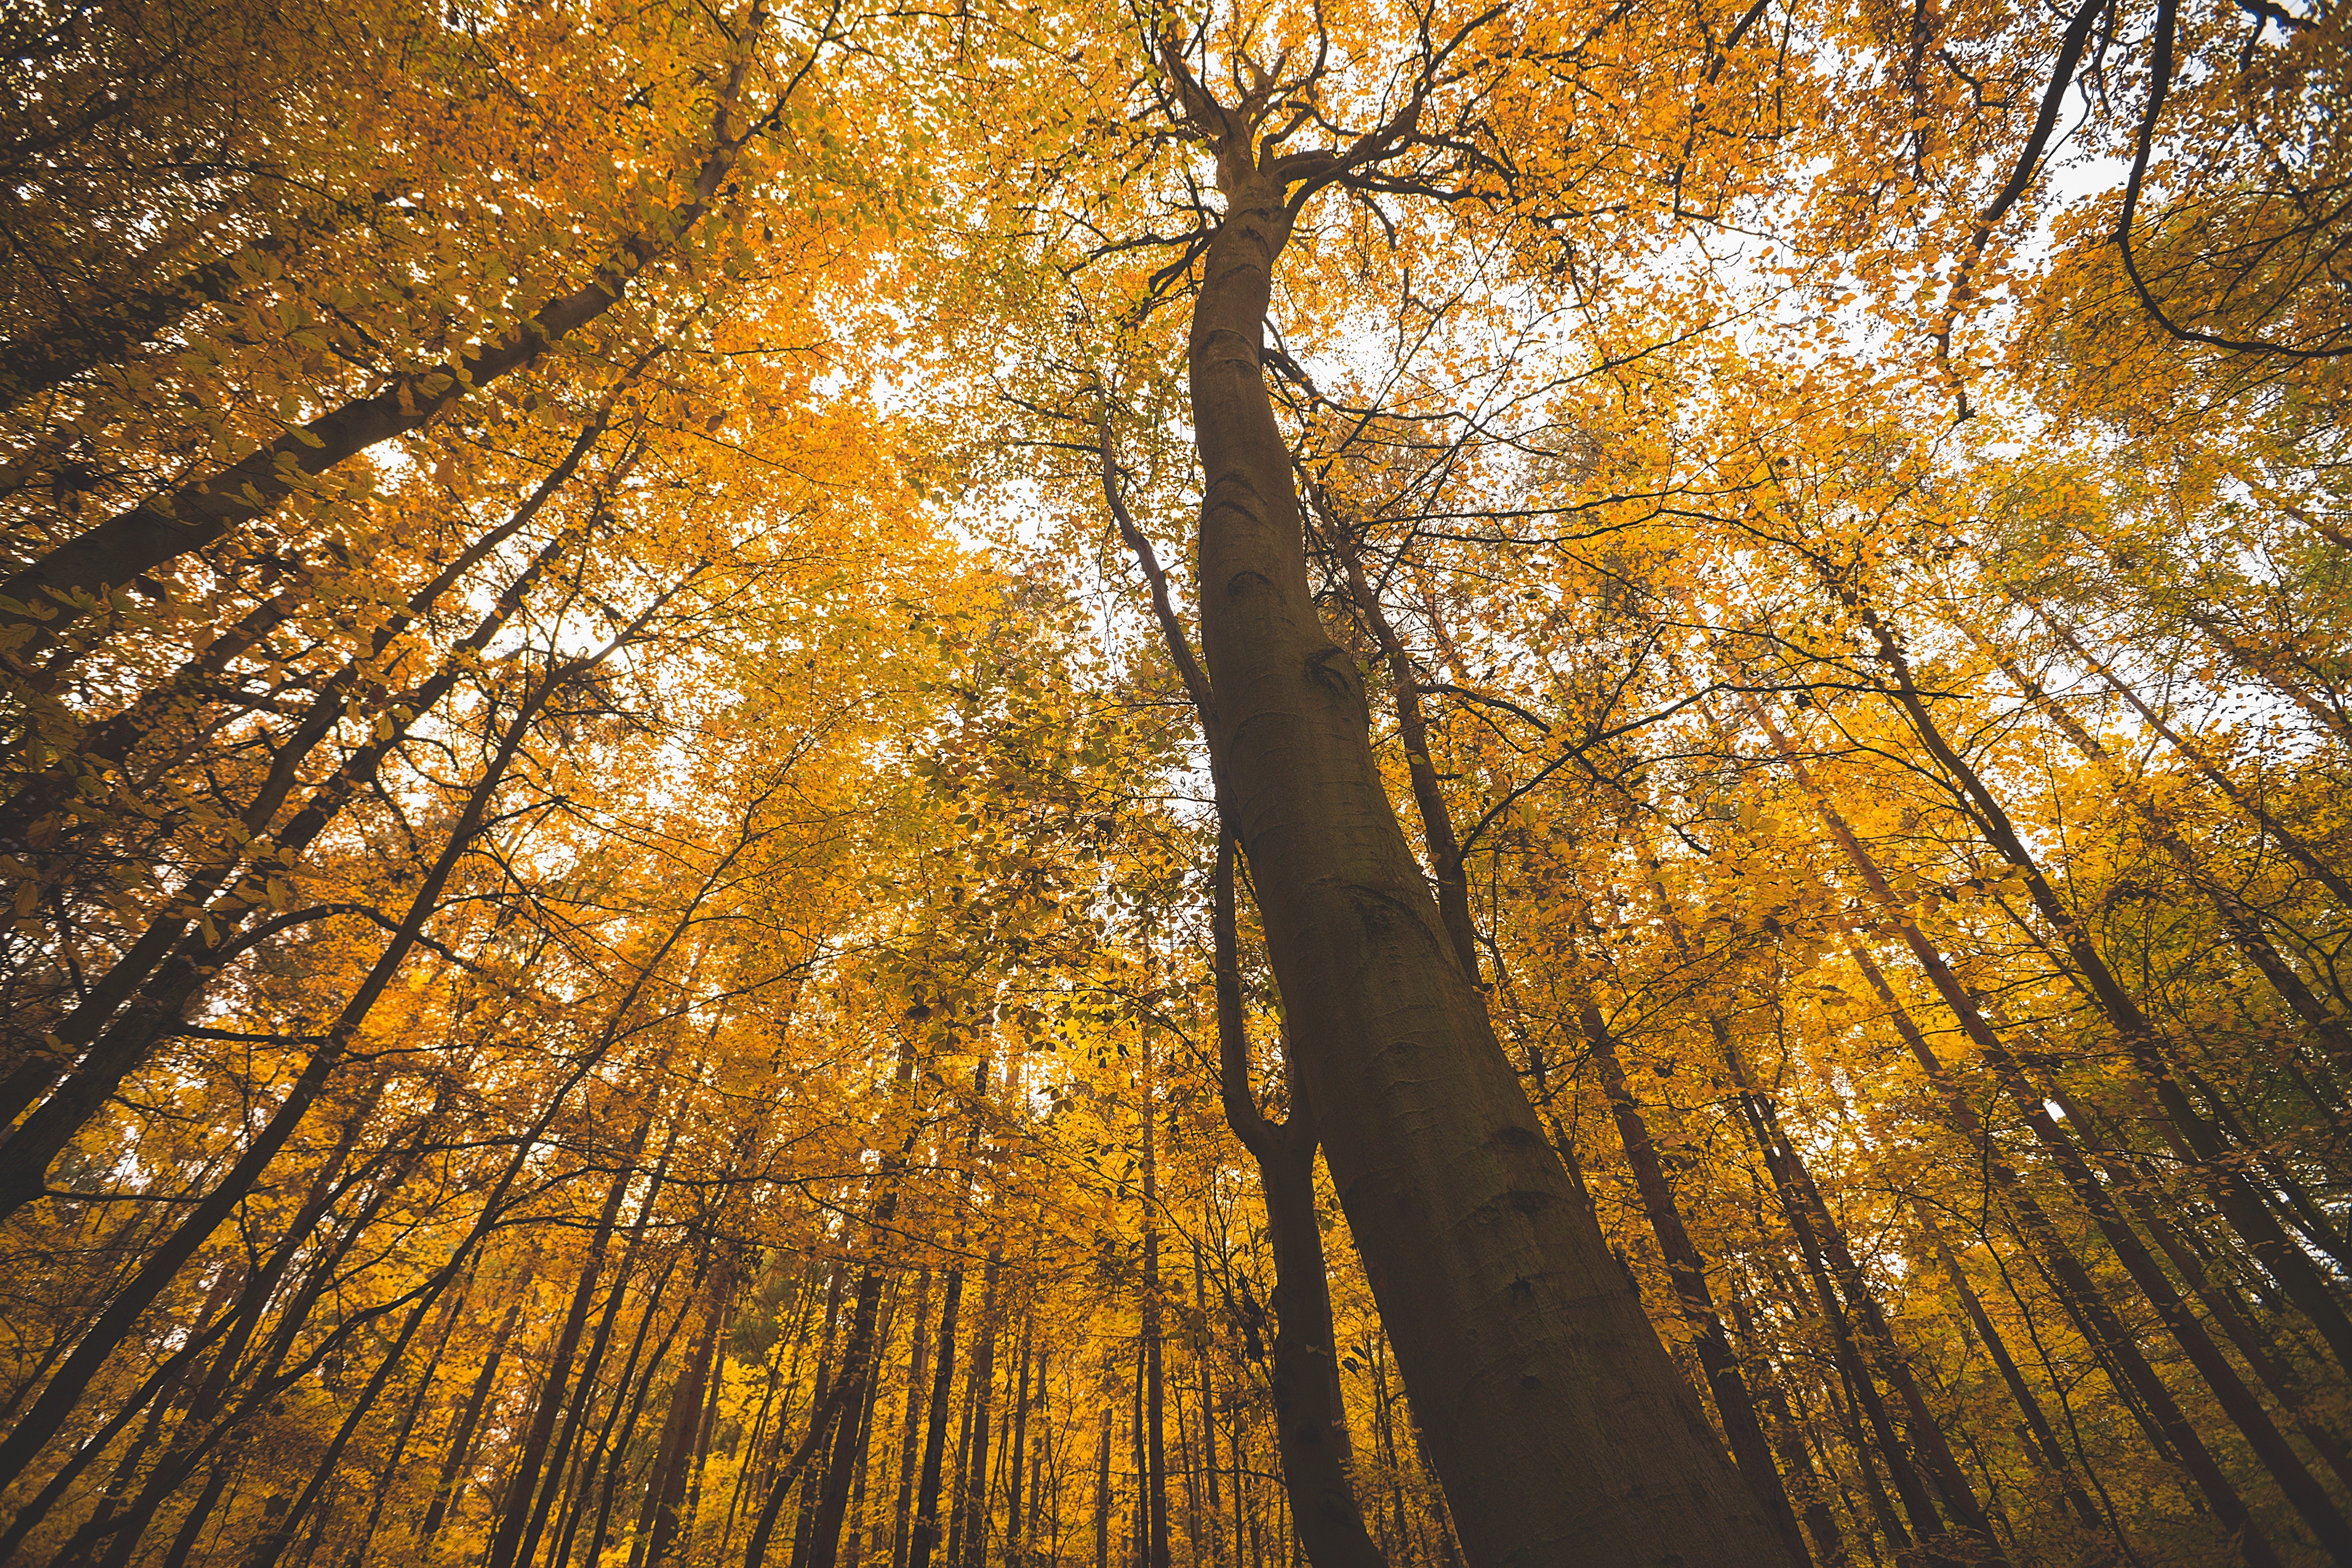
tree, nature, forest, outdoor, branch, plant, wood, sunlight, morning, leaf, fall, trunk, spooky, foliage, mystic, orange, reflection, red, tranquil, scenic, natural, autumn, park, brown, yellow, season, leaves, gold, deciduous, wide, up, grove, scene, woodland, habitat, idyll, autumnal, wide angle, natural environment, woody plant